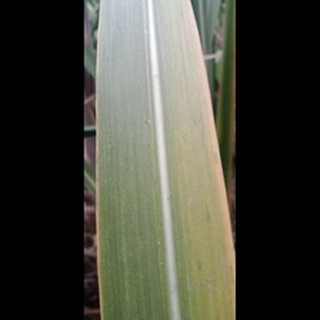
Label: sugarcane_yellow_leaf_disease